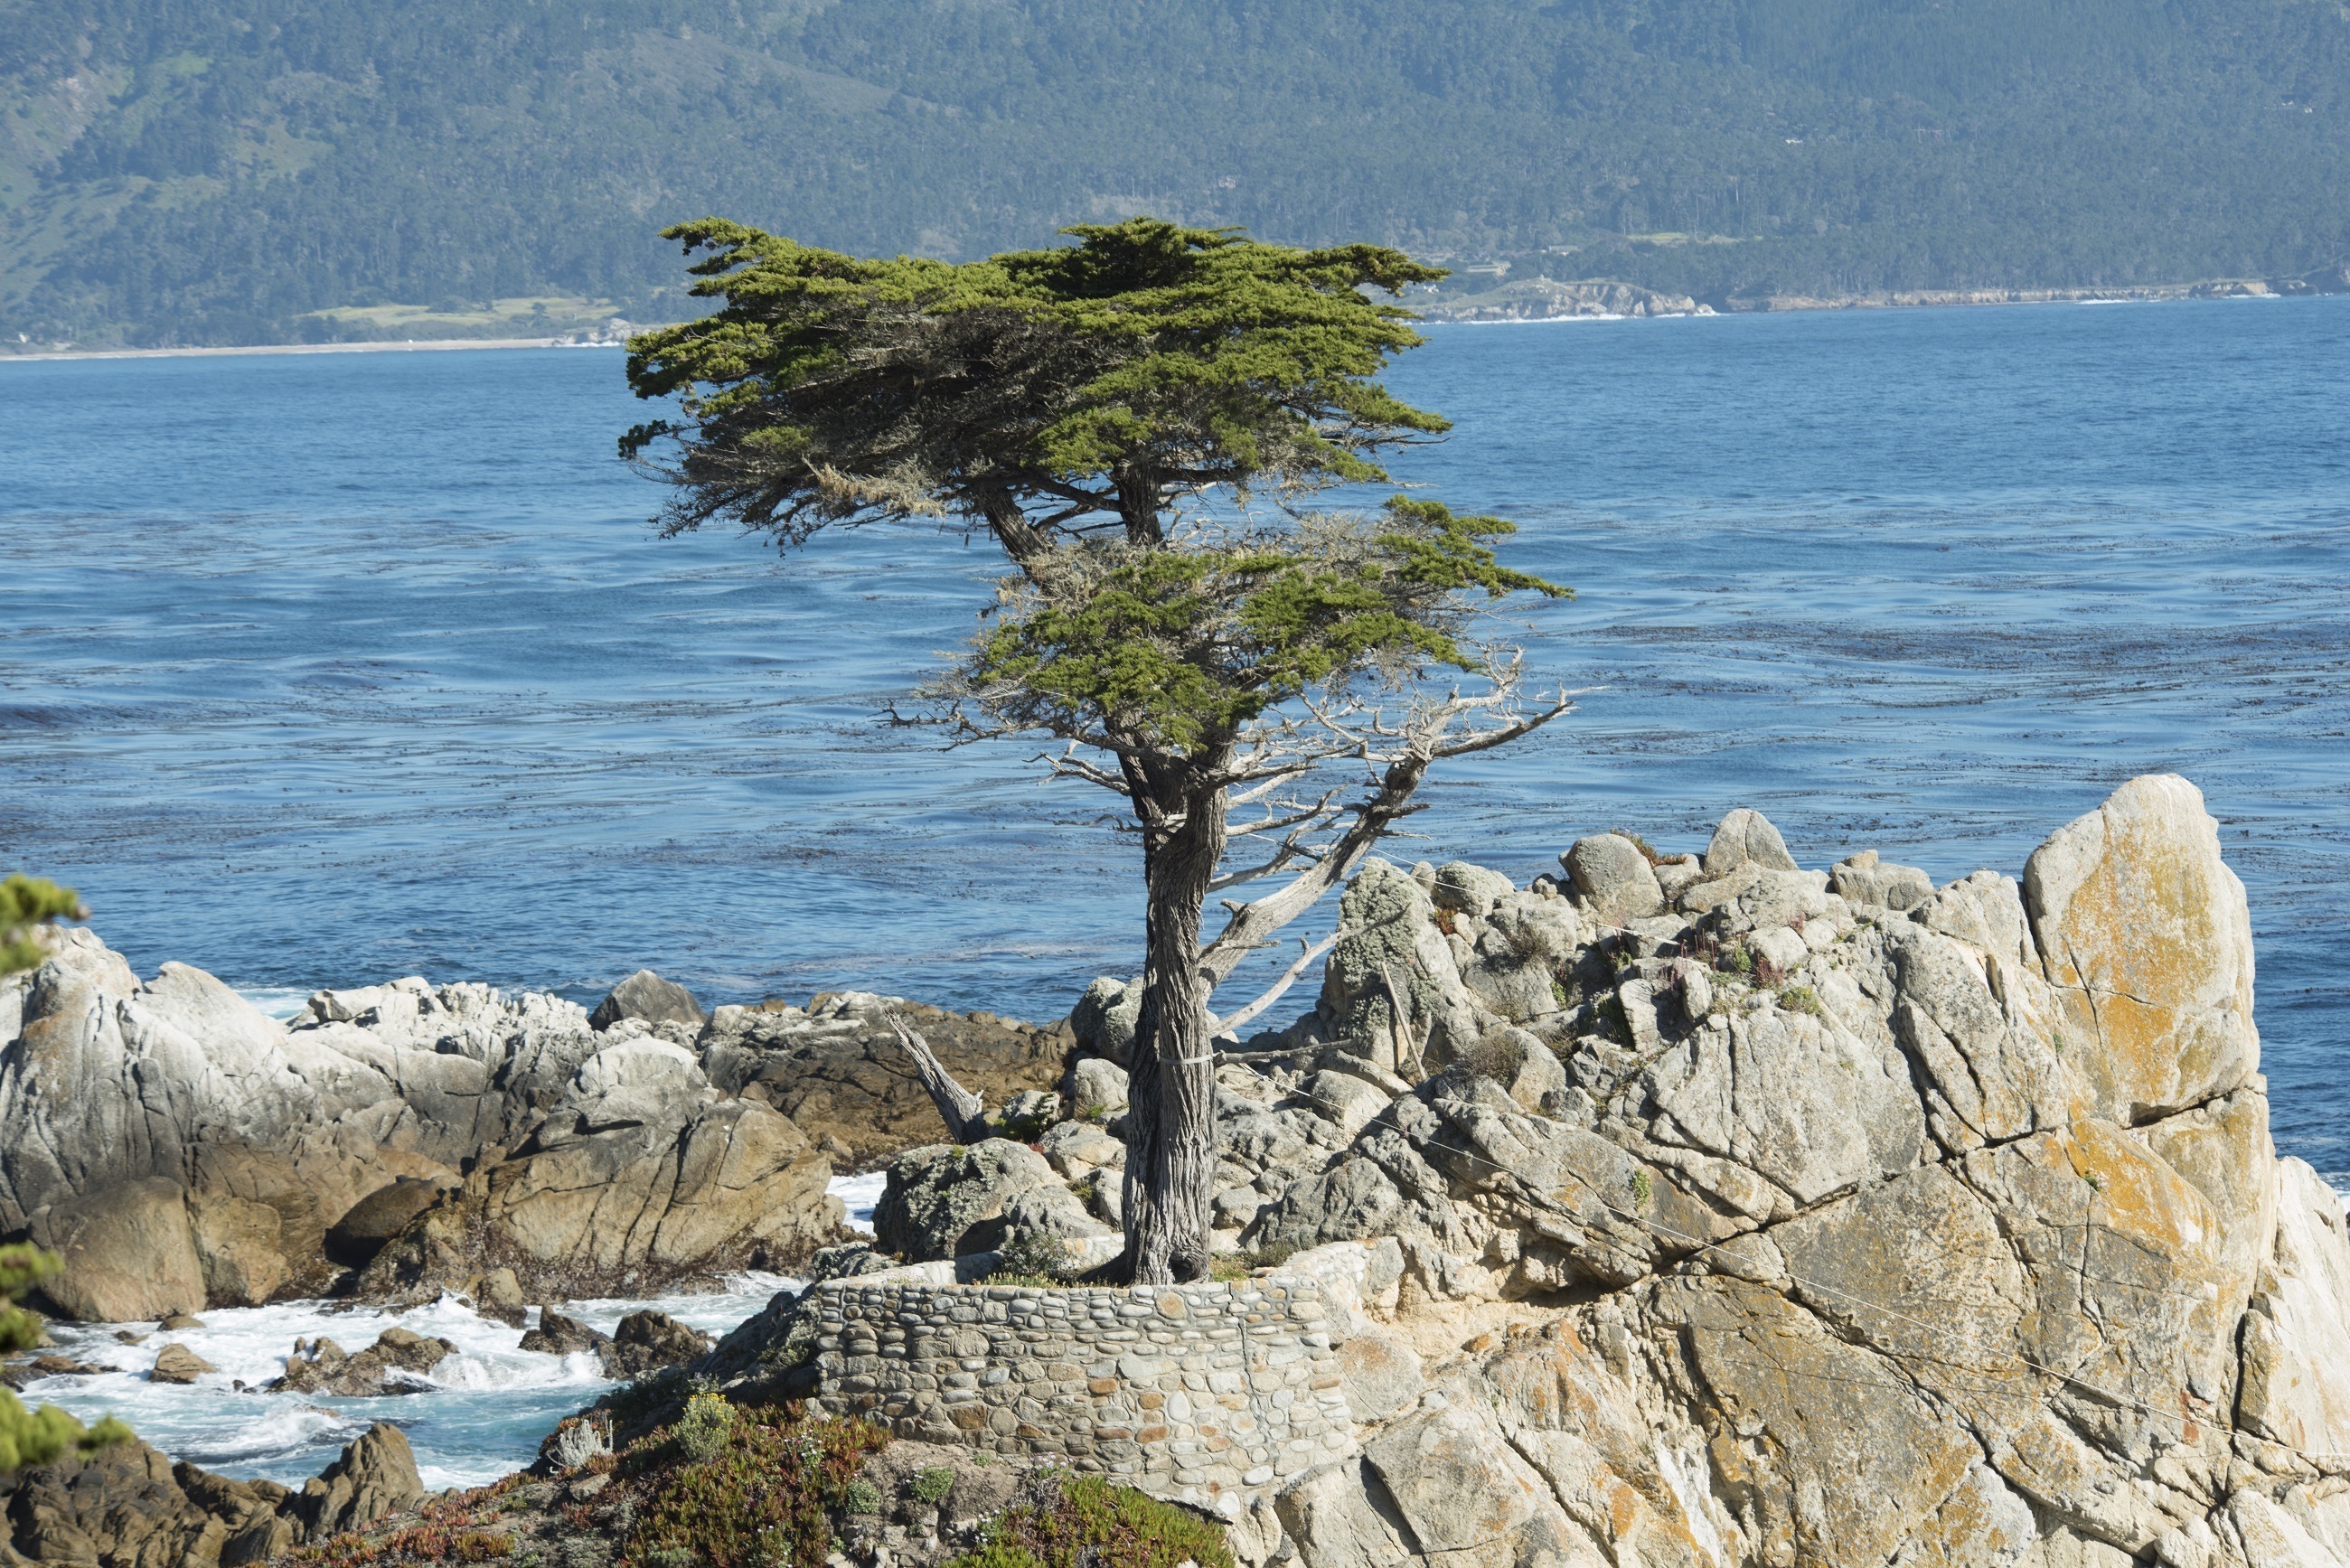
beach, landscape, sea, coast, tree, water, nature, rock, ocean, mountain, shore, lake, view, vacation, shoreline, cliff, cove, scenic, scenery, usa, bay, stack, terrain, california, material, body of water, rocks, geology, pacific, cape, islet, landform, pebble beach, monterey peninsula, 17 mile drive, lone cypress